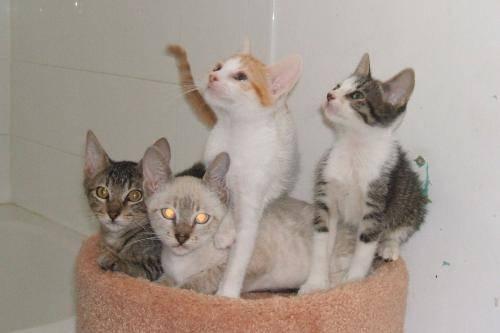
cat